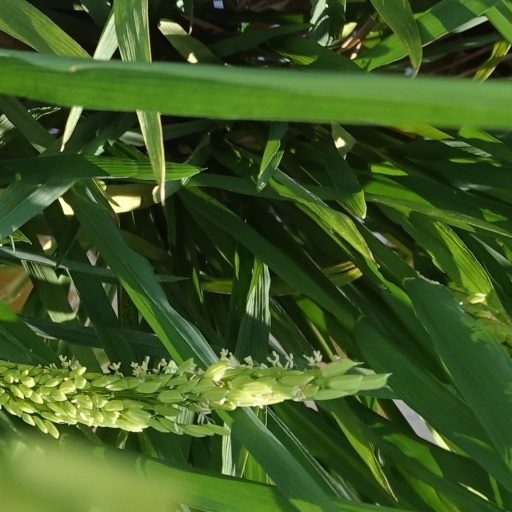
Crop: rice